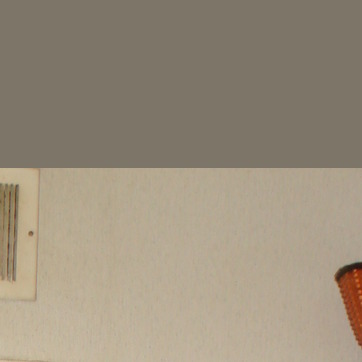
Material: painted